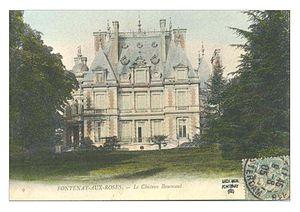
Louis-Charles Boileau né le 27 octobre 1837 à Paris et mort le 17 septembre 1914 à Bordeaux est un architecte français.